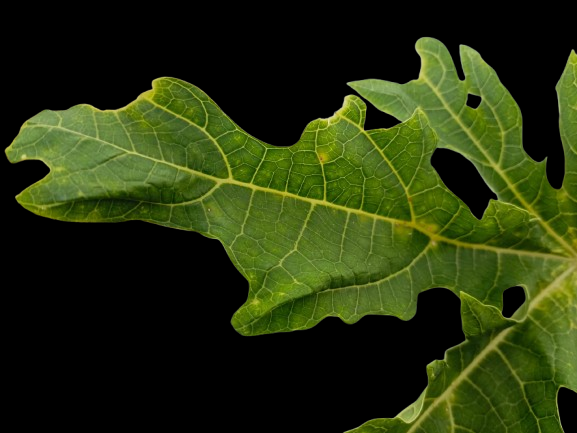
Crop: Papaya
Label: Curled_Yellow_Spot